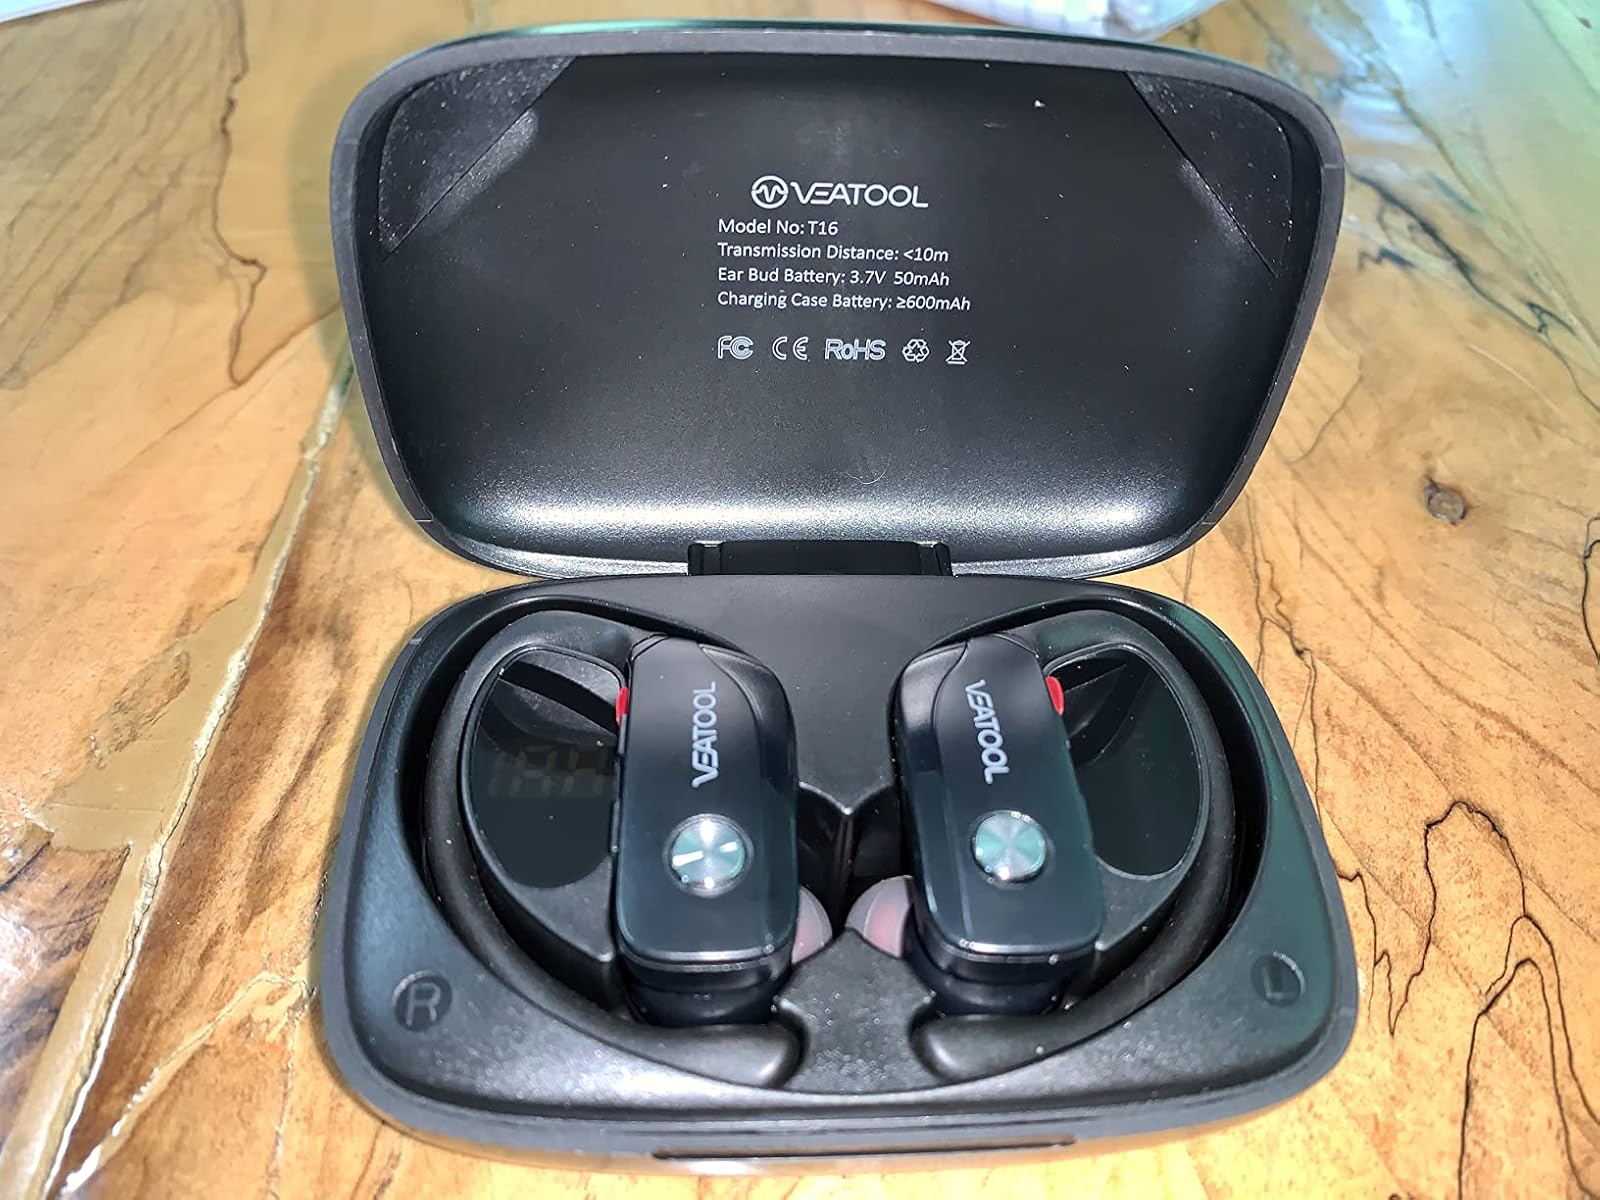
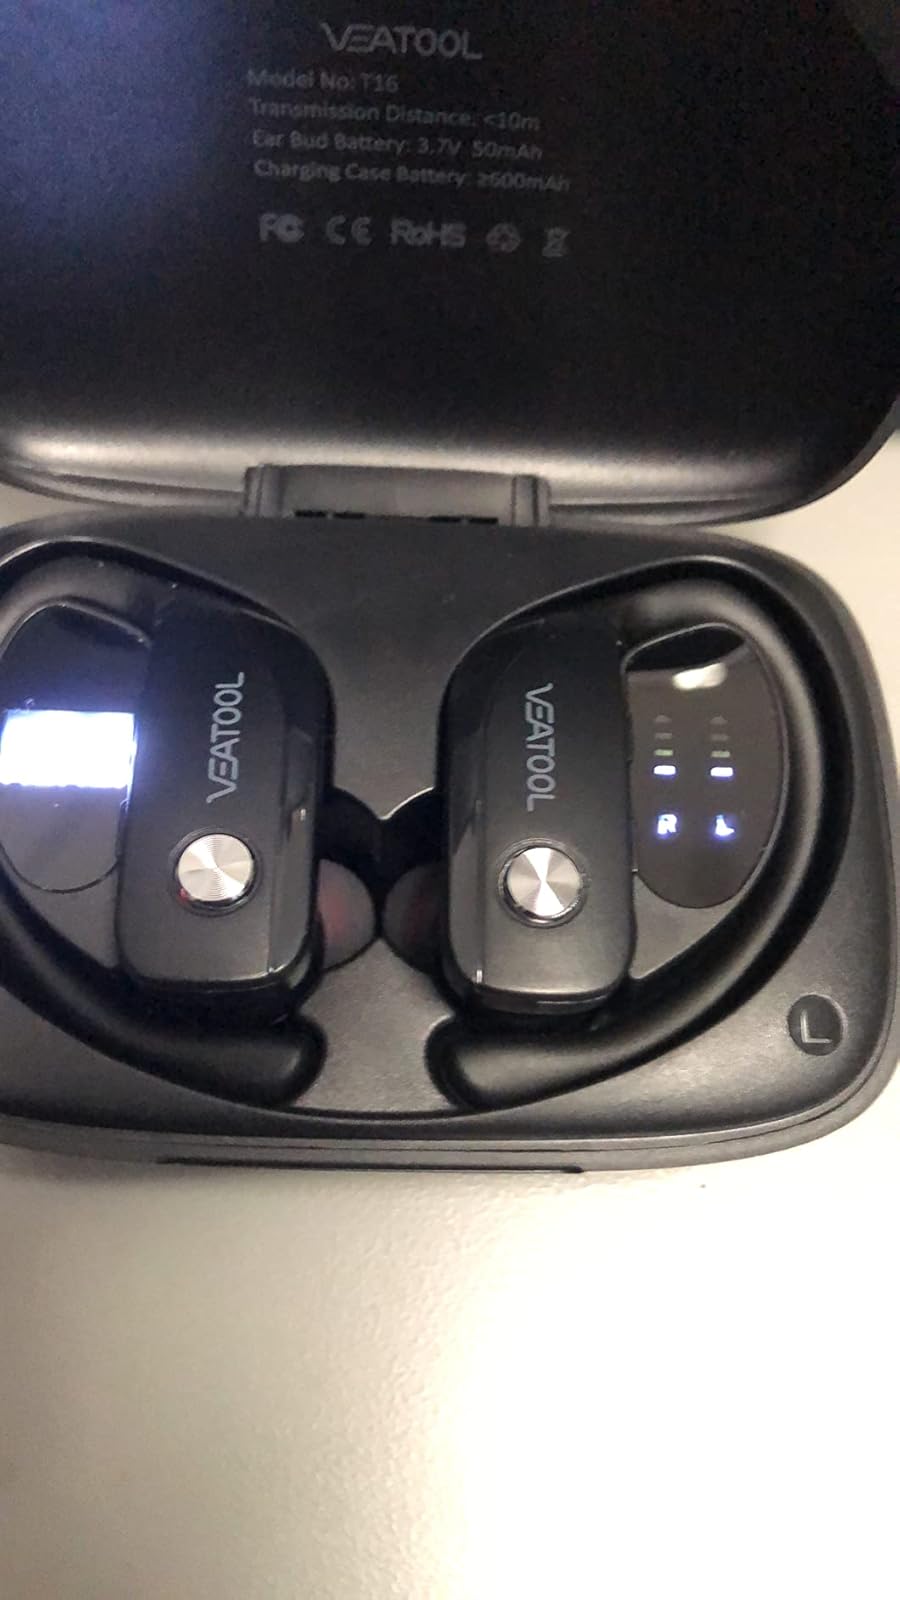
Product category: earbuds
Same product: yes